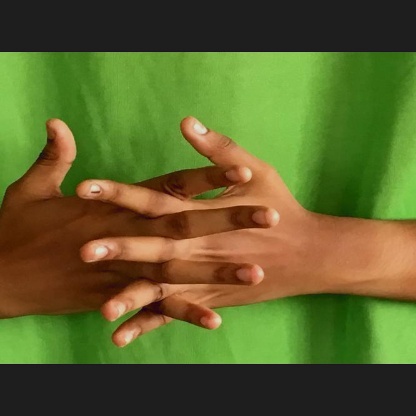
Mudra: Karkatta